Nyack High School

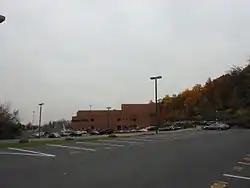
Nyack High School building

Nyack High School is a secondary school in Nyack, New York, which serves parts of Orangetown and Clarkstown, New York. The original Nyack High School building is now part of BOCES. Since 1990, Nyack High School has been located less than a mile north of the old facility, at the corner of Christian Herald Road and Highland Avenue-(U.S. Route 9W).